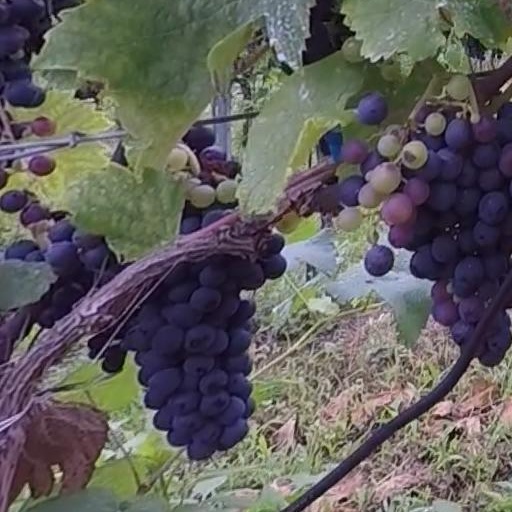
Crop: grape